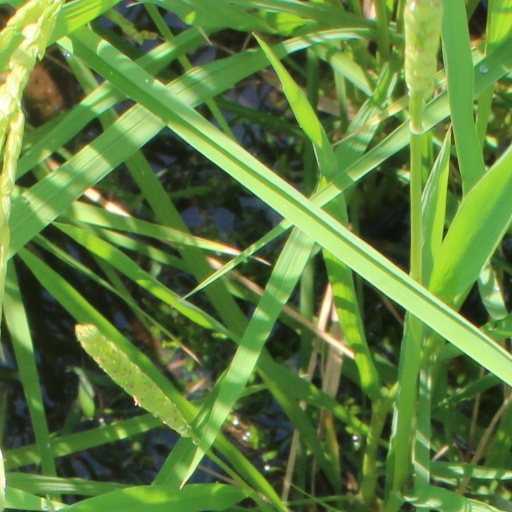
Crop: rice